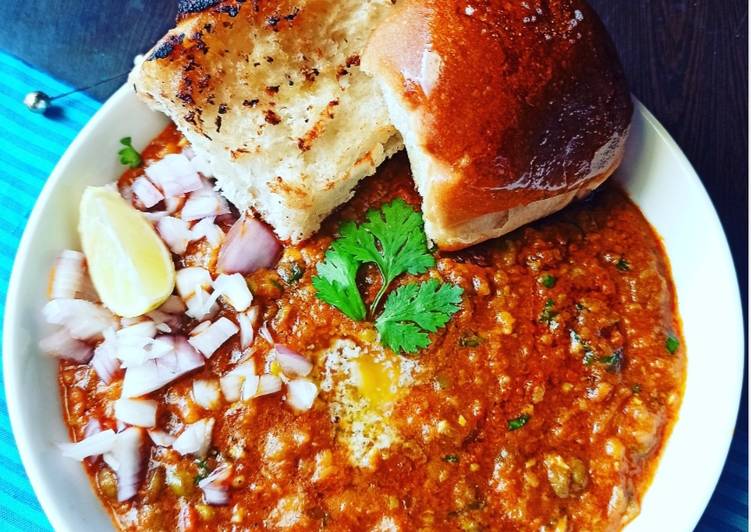
Dish: pav_bhaji